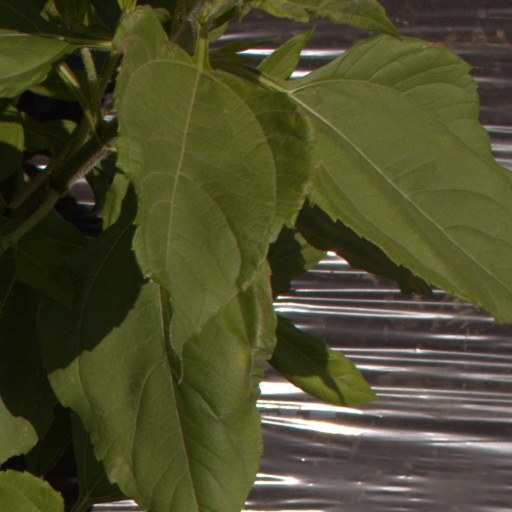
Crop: Jerusalem artichoke